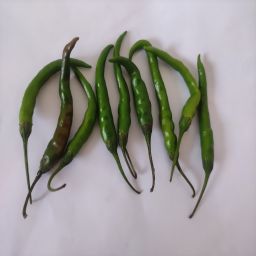
Crop: Chile Pepper
Quality: Unripe